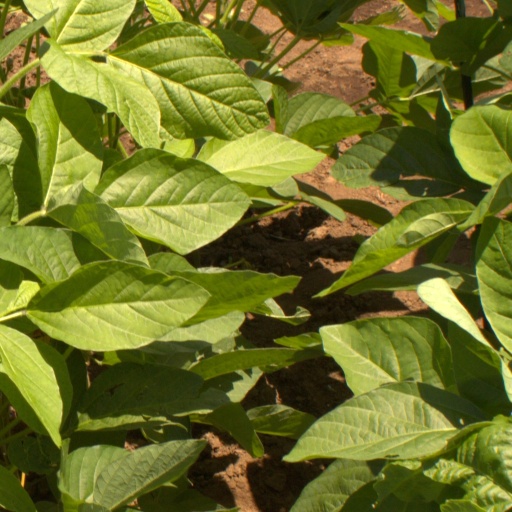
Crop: soybean